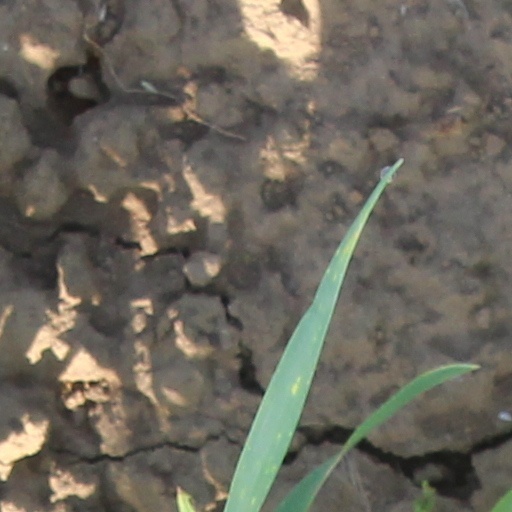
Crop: wheat